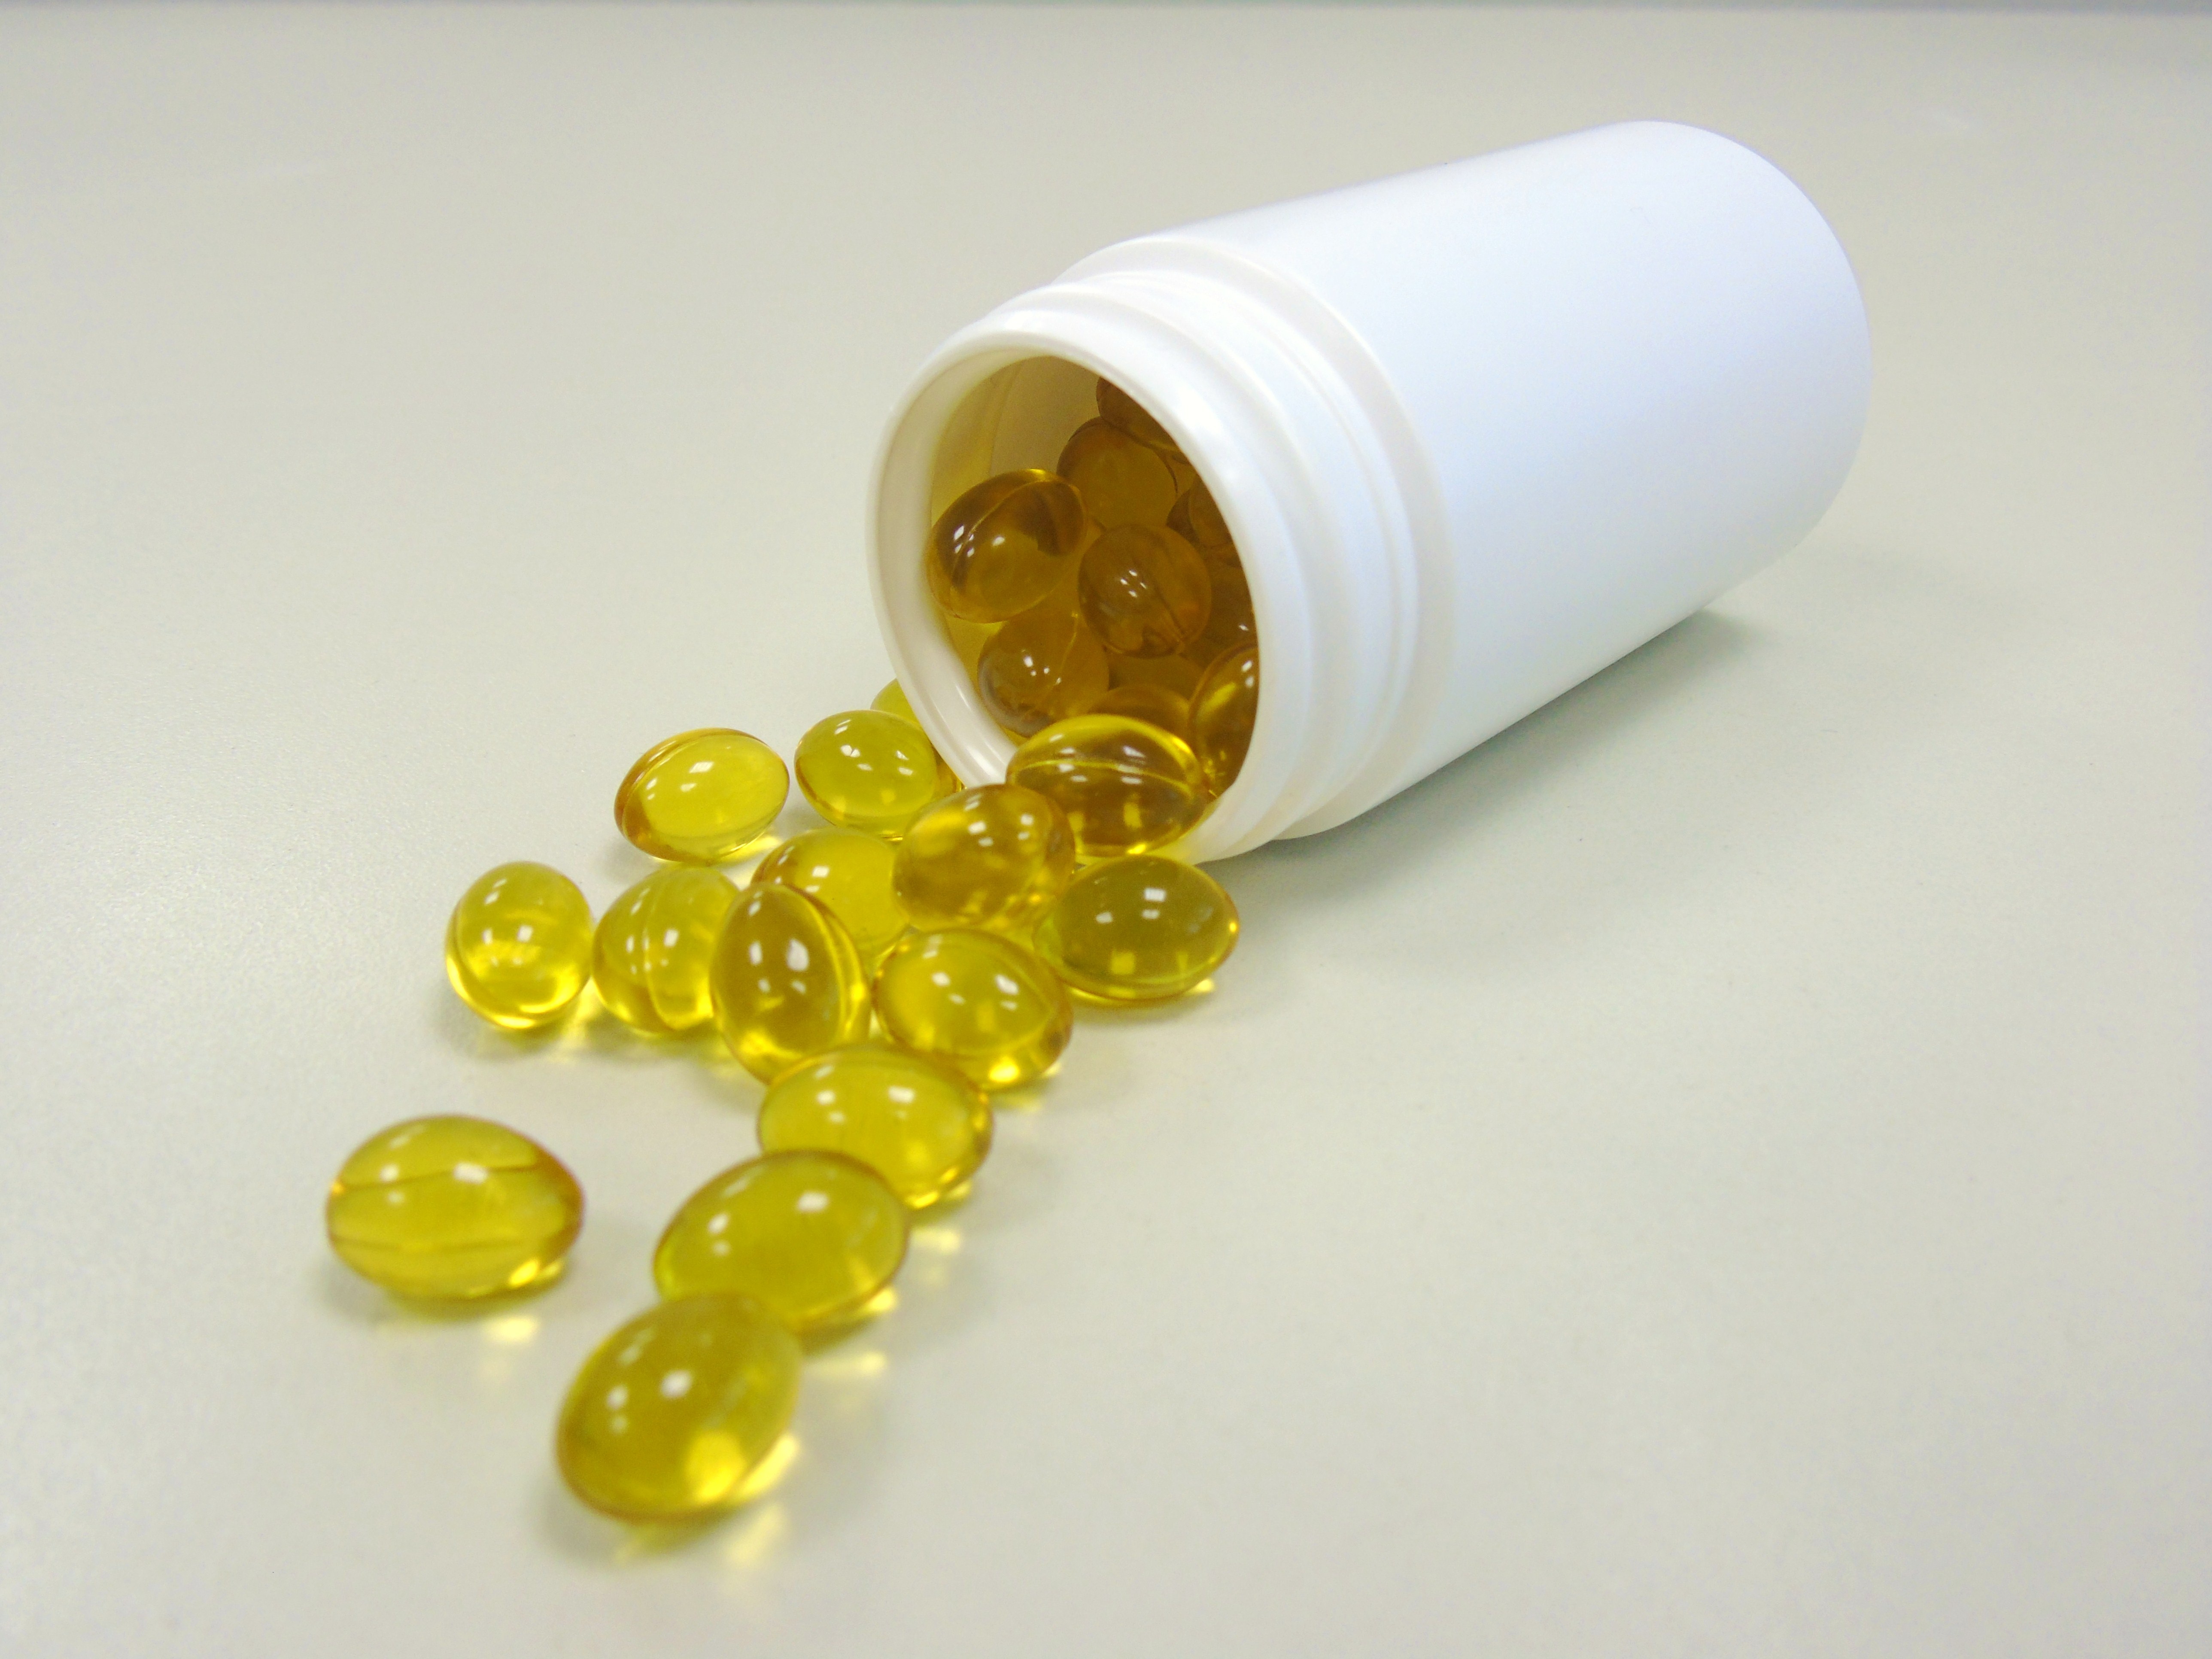
bottle, yellow, medicine, healthy, heal, product, pharmacy, drug, pills, doctor, vitamins, bless you, ill, medical, disease, nutrient additives, dietary supplements, encapsulate